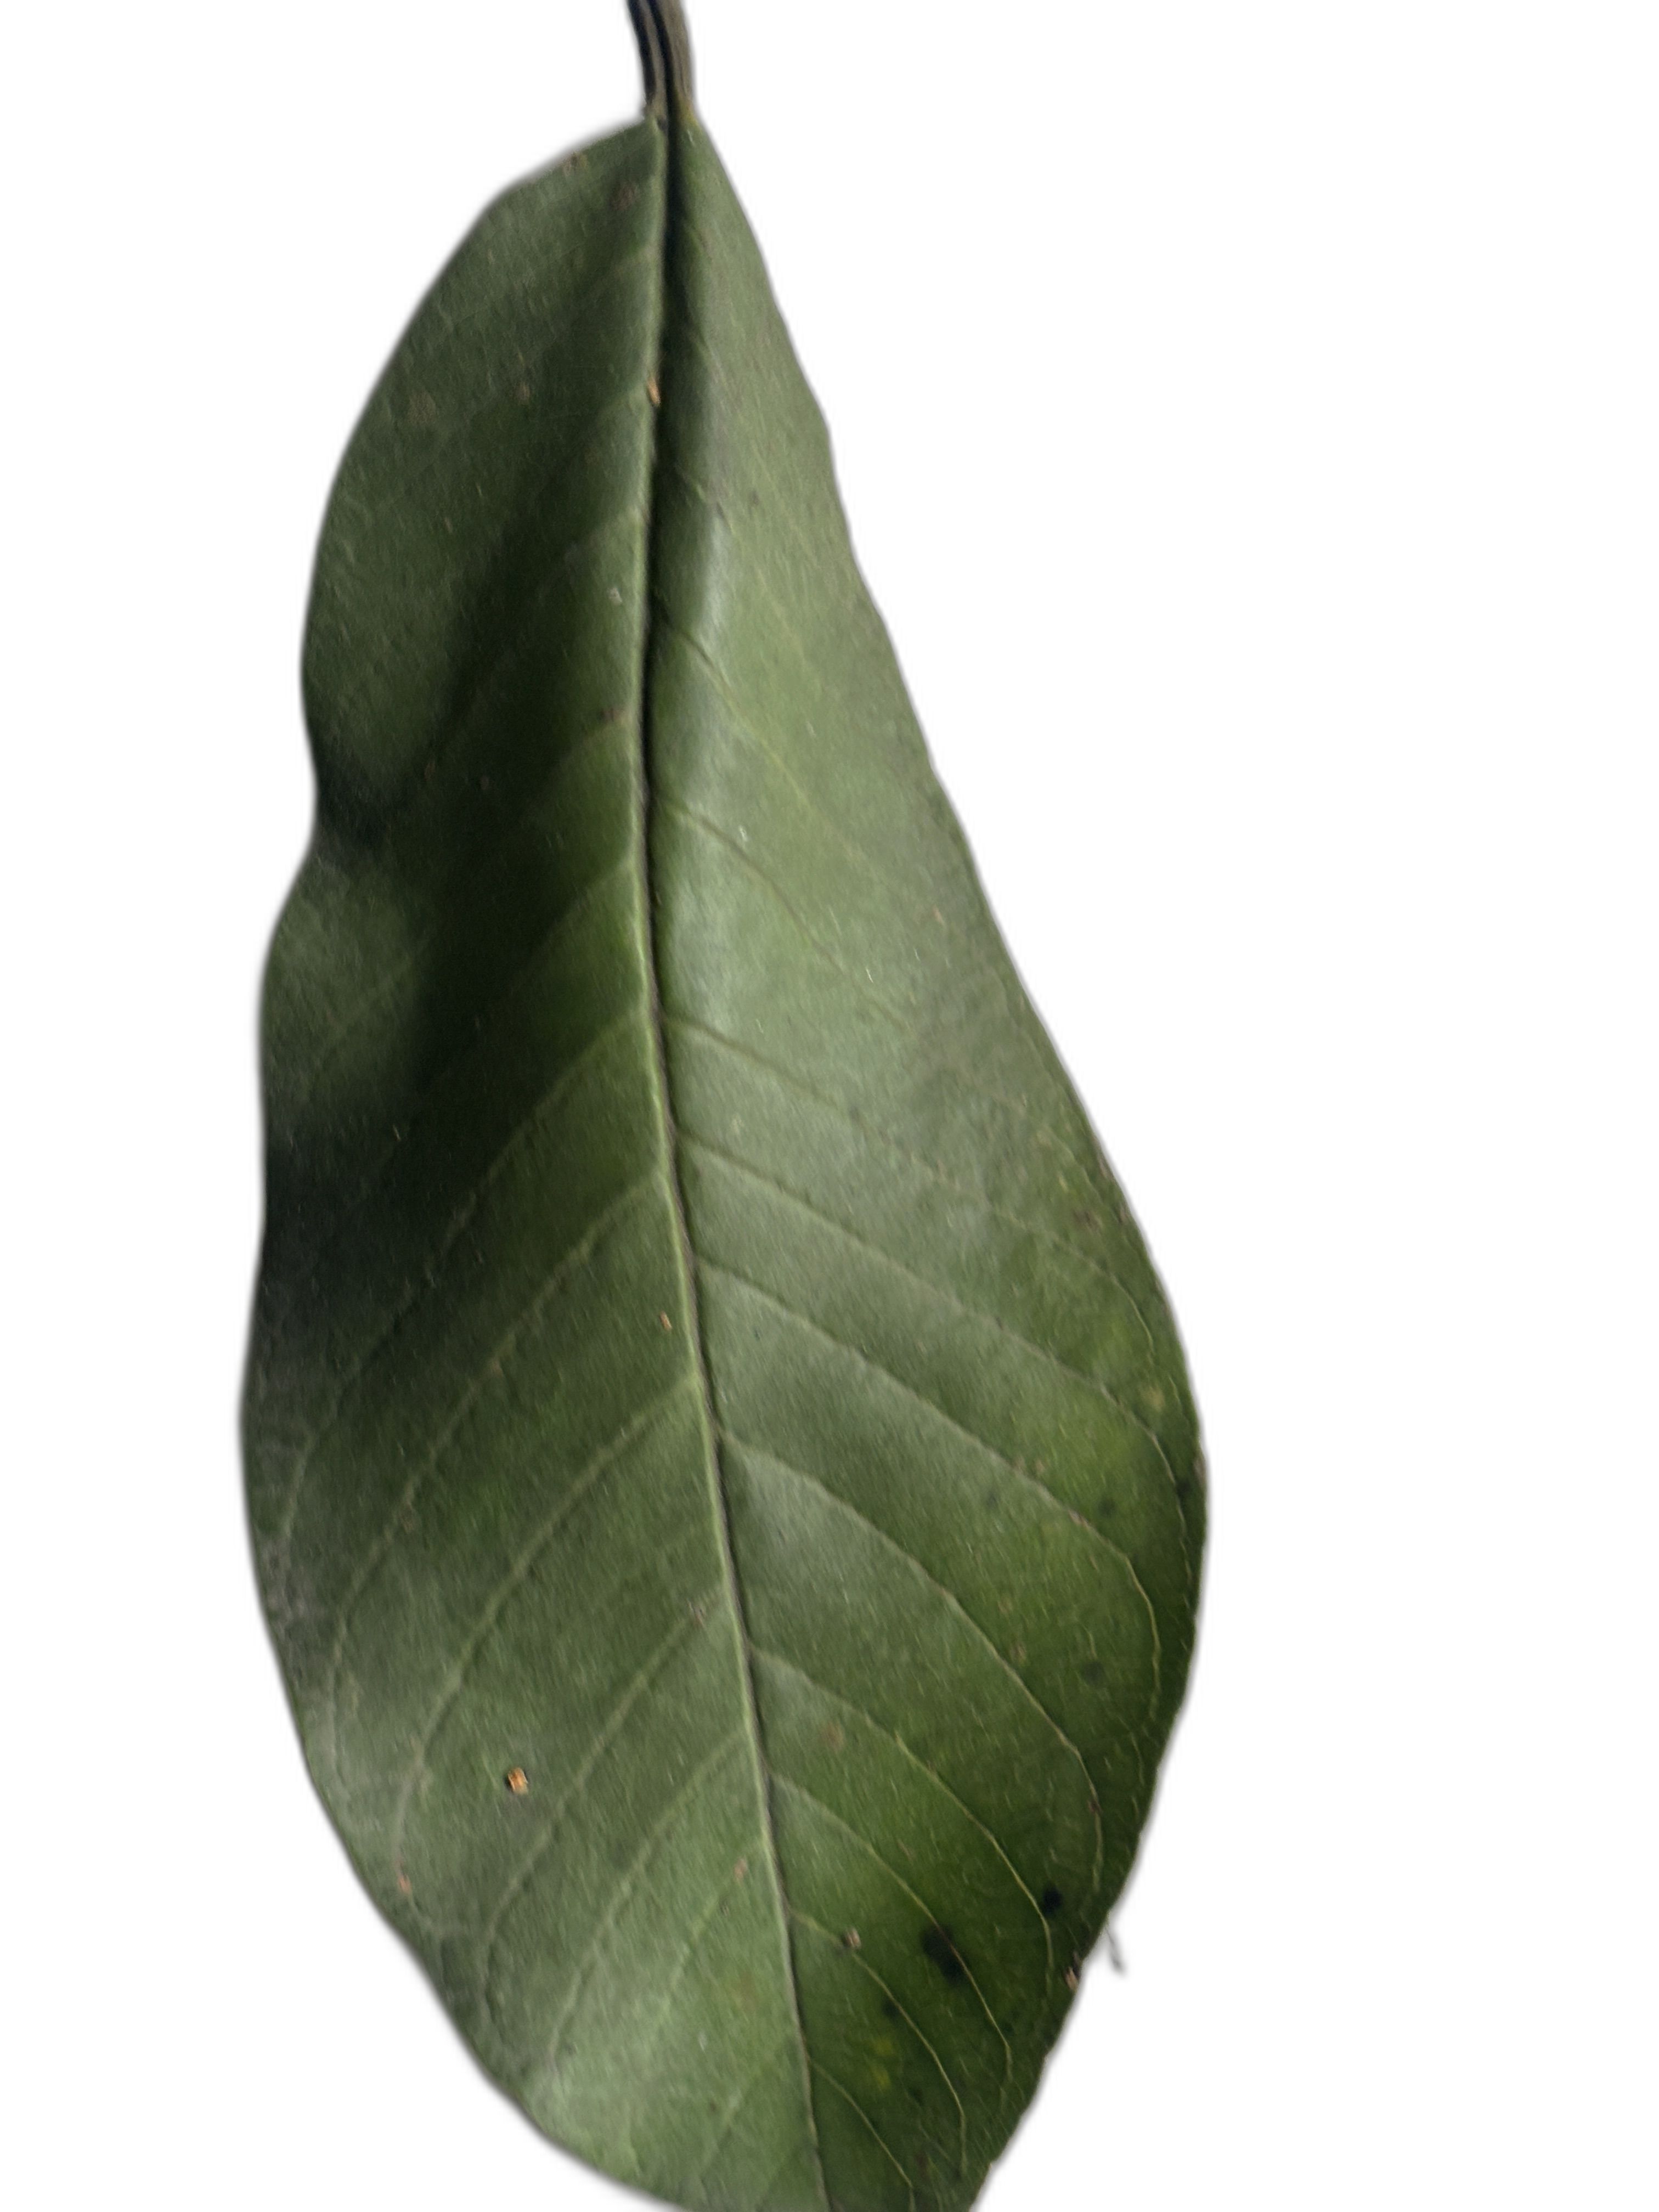
Plant part: leaf
Disease: Healthy